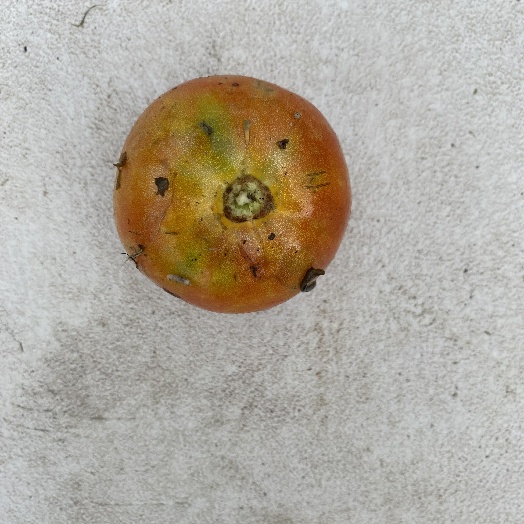
Label: generalcompost